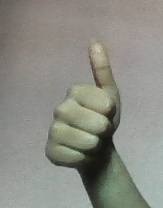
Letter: aleff